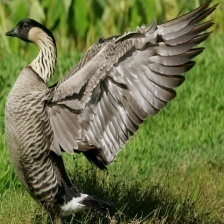
Species: HAWAIIAN GOOSE
Scientific name: BRANTA SANDVICENSIS
ImageNet parent category: goose